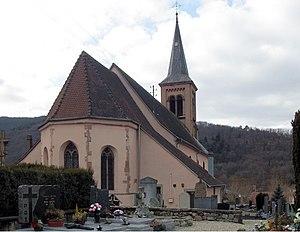
L'église Saint-Jean-Baptiste à Soultzbach-les-Bains